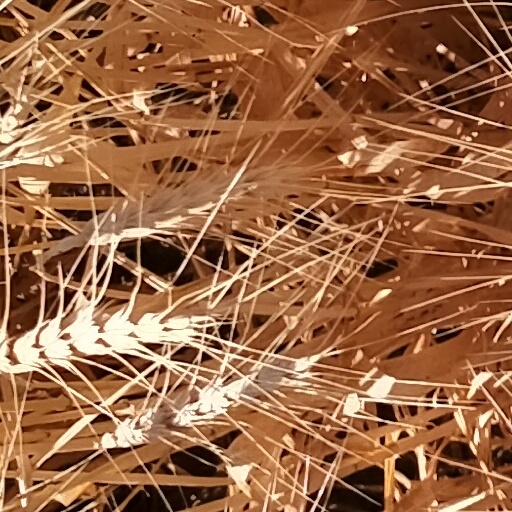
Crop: wheat